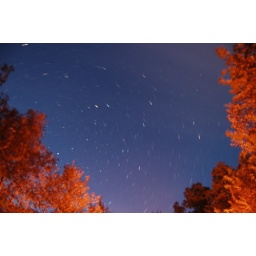
star field with trees lit by camp fire